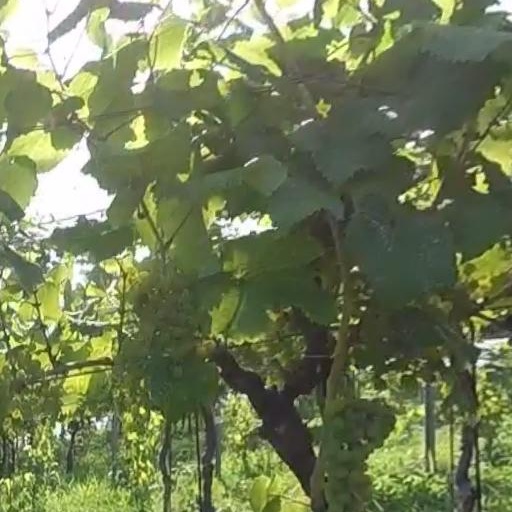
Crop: grape